Te Rauangaanga

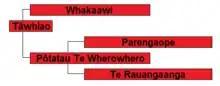
Family tree of Te Rauangaanga

Te Rauangaanga (sometimes written Te Rau-angaanga or Te Rau-anga-anga) was the chief of the Ngāti Mahuta tribe of the Waikato tribal confederation and the principal war chief of the confederation in the late 18th and early 19th centuries. His son Pōtatau Te Wherowhero became the first Maori king.